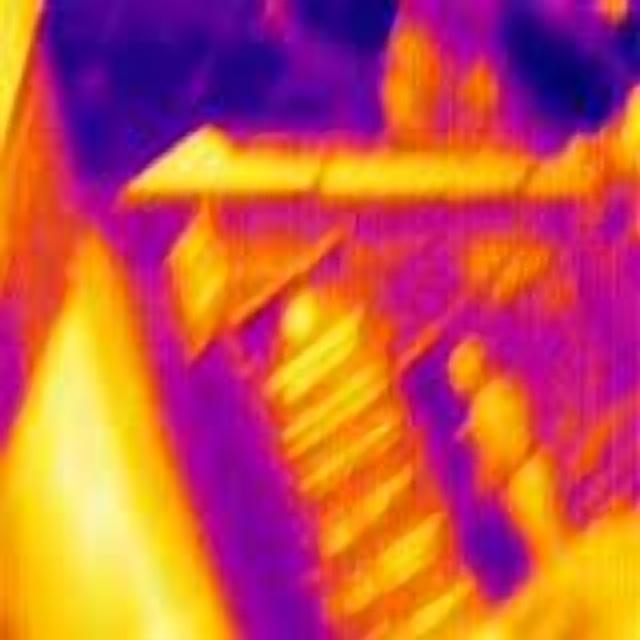
Detected objects:
label: person